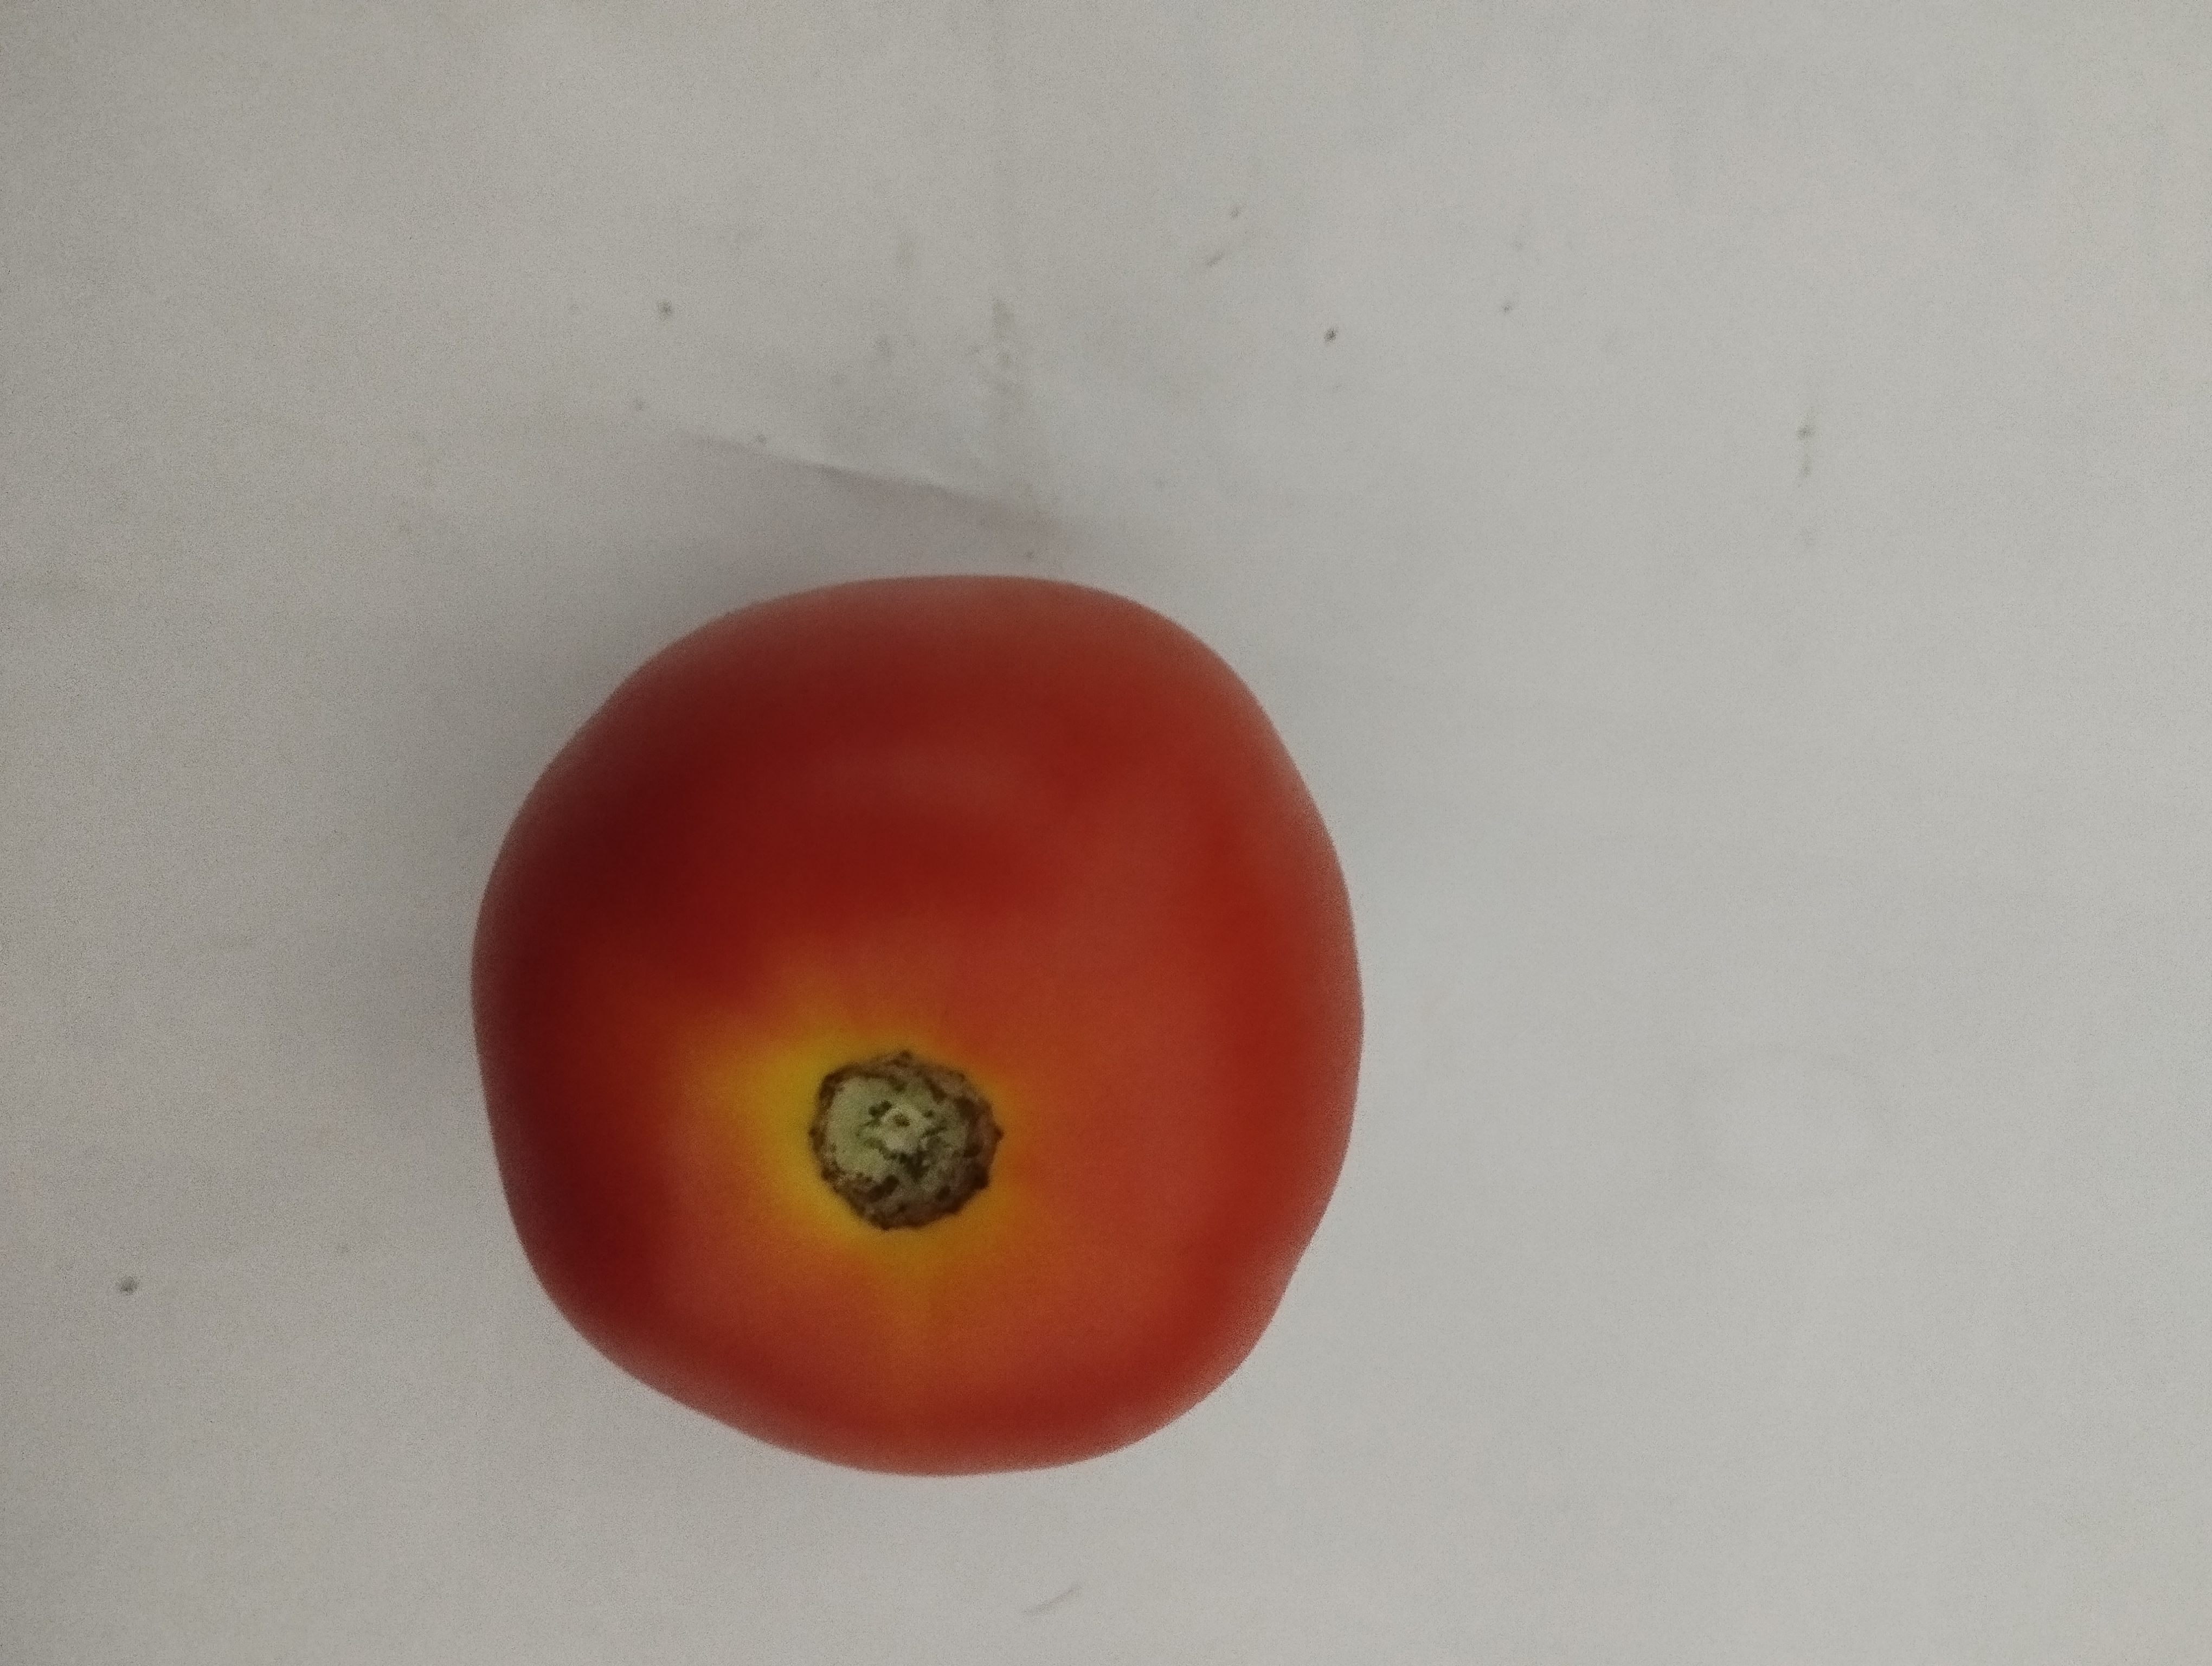
Label: Solanum Iycopersicum